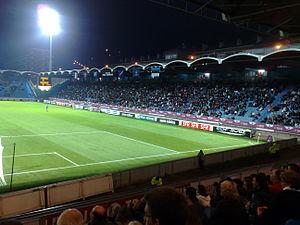
Le stade Jules Deschaseaux du Havre, lors du match qualificatif pour le Mondial Féminin 2011 entre la France et l'Estonie (12-0), le 28 octobre 2009.
Le stade Jules-Deschaseaux est le stade de football du Havre où évolua le club local, Le Havre AC, de 1971 à 2012. Sa capacité en 2012 est de 16 382 places.
Le Football Club de Mulhouse, couramment abrégé en FC Mulhouse ou FCM, est un club de football français fondé en 1893 sous le nom de FC Mülhausen 1893, dans la mesure où l'Alsace était alors sous administration allemande. Il dispute ses premières compétitions officielles à partir de 1903 au sein de la fédération allemande, avant de prendre son nom actuel et de rejoindre les compétitions françaises en 1919, après la reconquête de l'Alsace-Lorraine par la France. Le club emménage en 1906 au stade vélodrome de Mulhouse, puis déménage en 1921 au stade de Bourtzwiller, avant de s'installer définitivement à Dornach, où est construit le Stade de l'Ill.